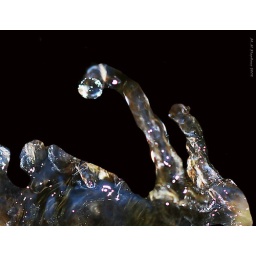
Macro of water coming off a rock in a fish pool.